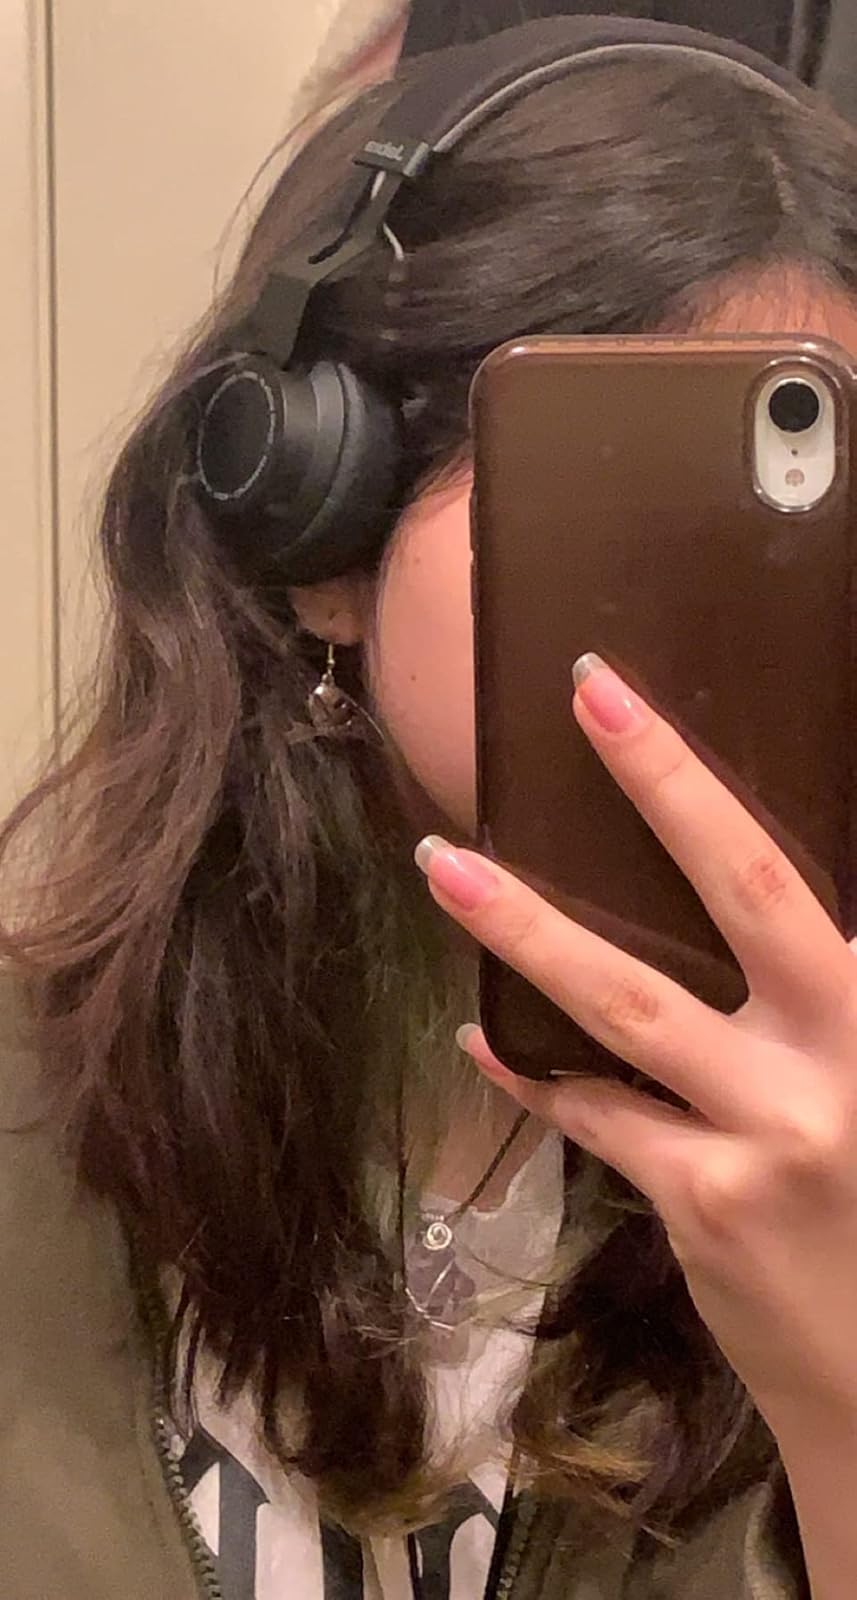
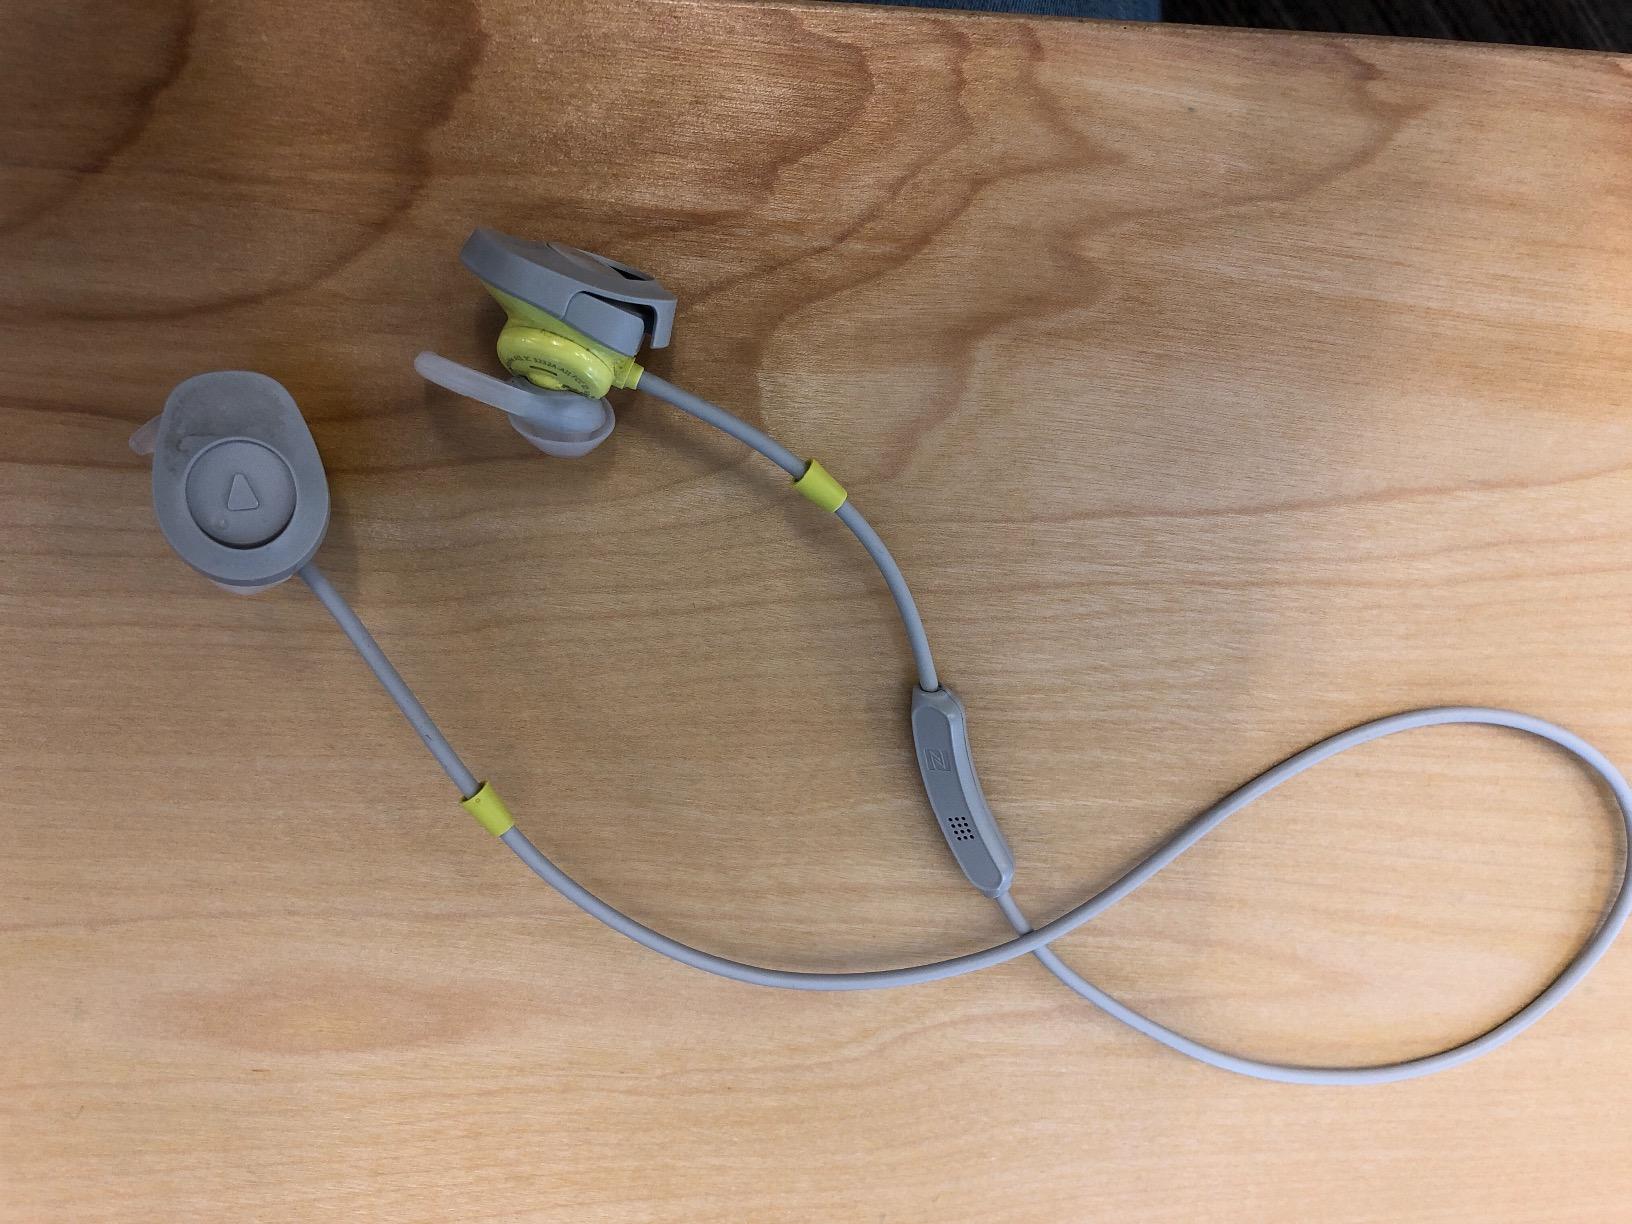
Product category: headphones
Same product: no